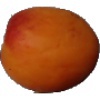
Label: apricot